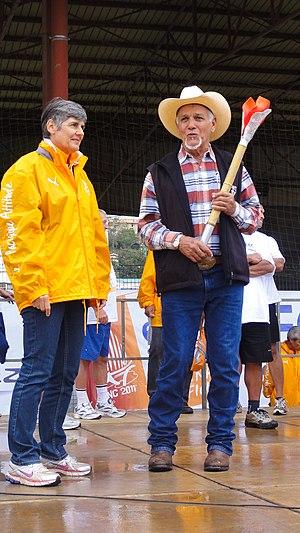
Le maire avec la flamme
Bourail est une commune française de Nouvelle-Calédonie sur la côte ouest de la Grande Terre, au nord de la Province Sud, côté ouest, à environ 160 km au nord-ouest de Nouméa, sur la RT1, au nord de La Foa, Farino, Moindou et Sarraméa, au sud de Poya, Pouembout, Koné et Voh.